Iwami-Yanaze Station

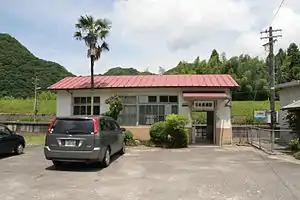
Iwami Yanaze Station in July 2008

was a railway station in Misato, Ōchi District, Shimane Prefecture, Japan, operated by West Japan Railway Company (JR-West).